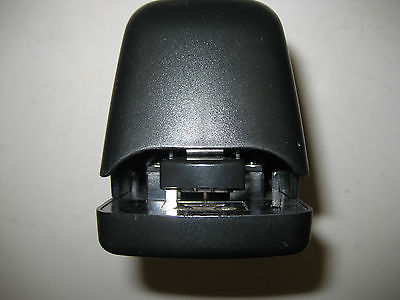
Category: stapler